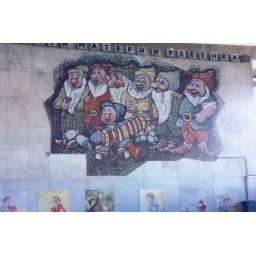
This mosaic fills the entire wall of the biggest train station in Moscow